Greater Mexico City

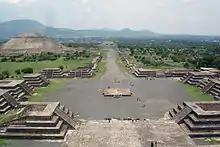
City of Teotihuacan

Important landmarks of Greater Mexico City include the Historic Center of Mexico City, the floating gardens of Xochimilco, the Pre-Hispanic city ruins Teotihuacan, located at the municipality of the same name, all three declared World Heritage sites by UNESCO in 1987. The National Parks at the southern portion of the Federal District (over the mountainous range of Ajusco), the Parks of Popocatépetl and Iztaccíhuatl and the National Reserve of Lake Texcoco are some environmental landmarks of the valley as well.